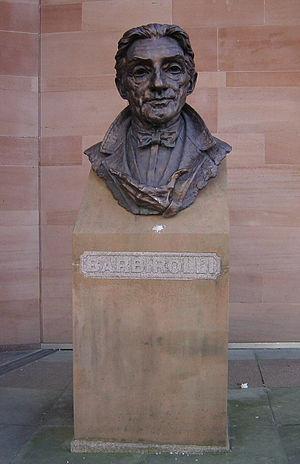
Sir John Barbirolli, CH, né Giovanni Battista Barbirolli, est un chef d’orchestre et violoncelliste anglais.